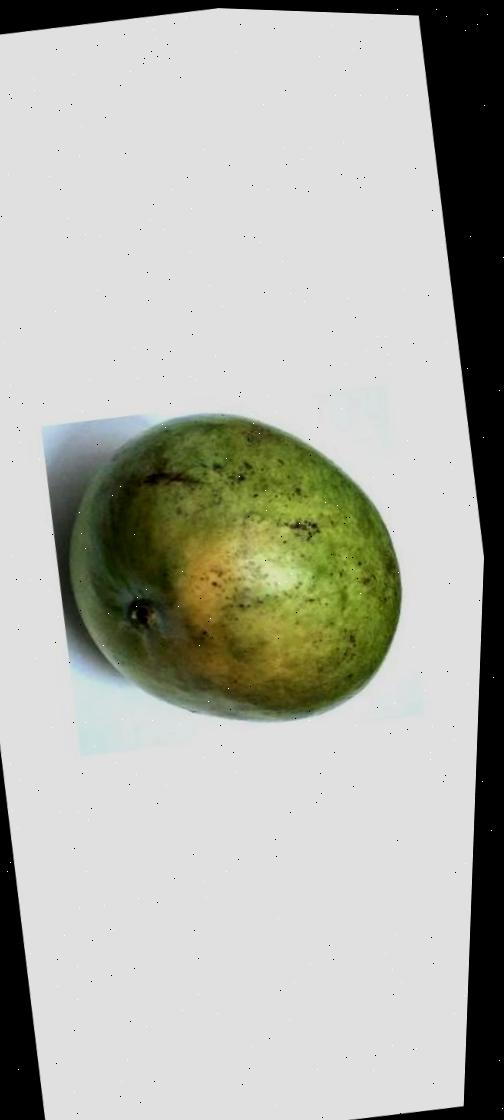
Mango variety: Rupali